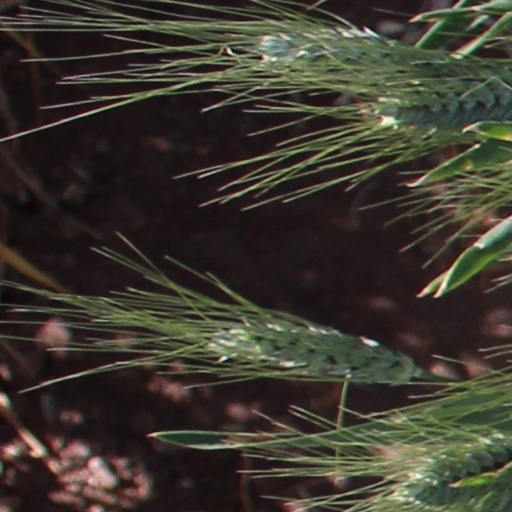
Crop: wheat